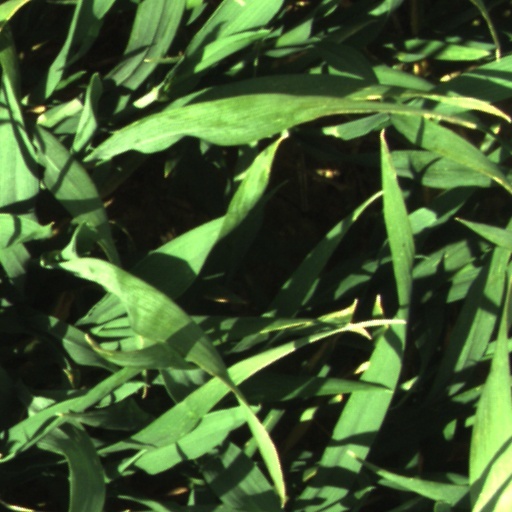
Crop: wheat